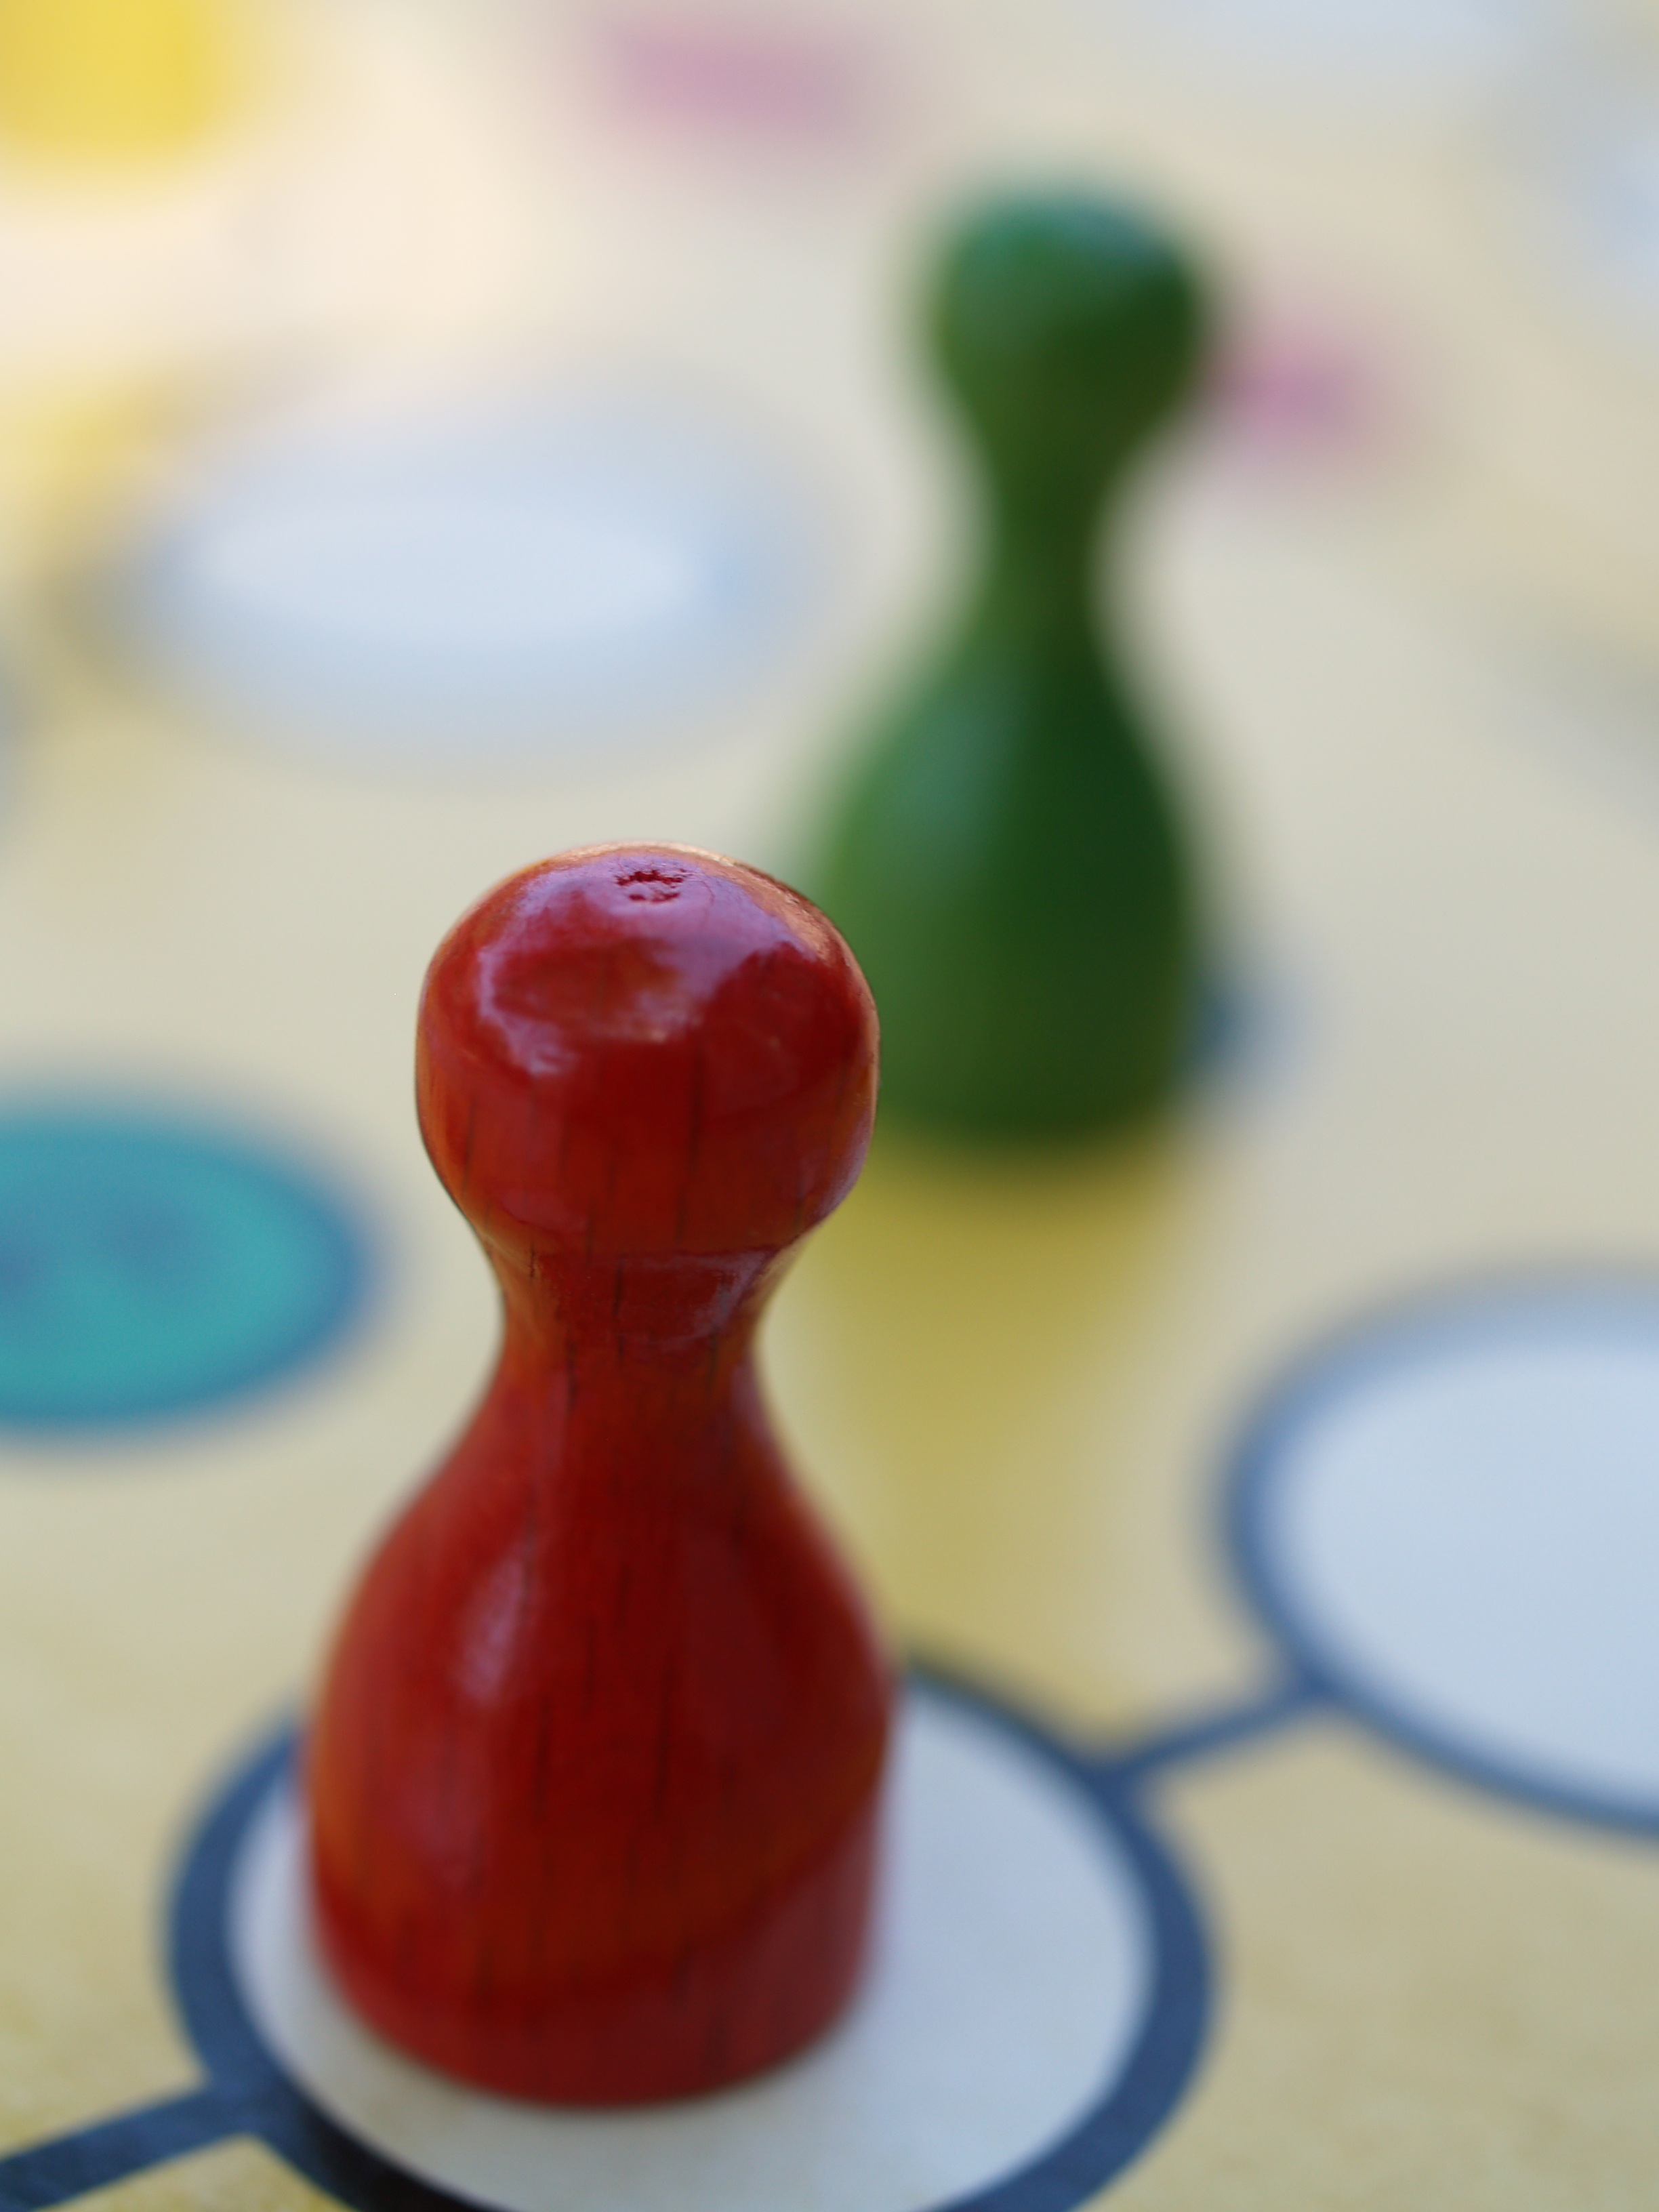
hand, play, flower, glass, food, green, red, produce, color, bottle, blue, yellow, board game, strategy, holzfigur, win, macro photography, game figure, gesellschaftsspiel, lose, game board, not ludo, game stone